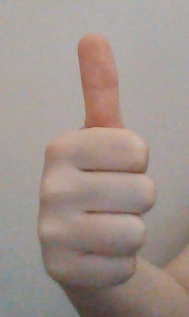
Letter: aleff